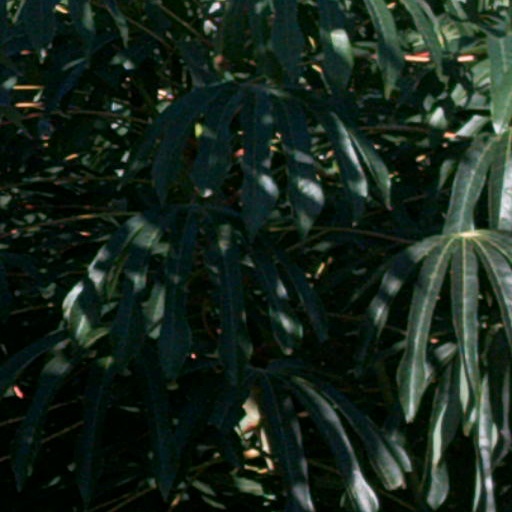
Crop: cassava